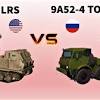
Label: Tornado